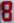
Number: 8